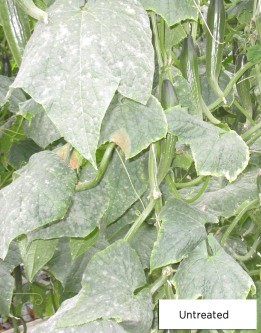
Plant: Cucumber
Disease: cucumber powdery mildew